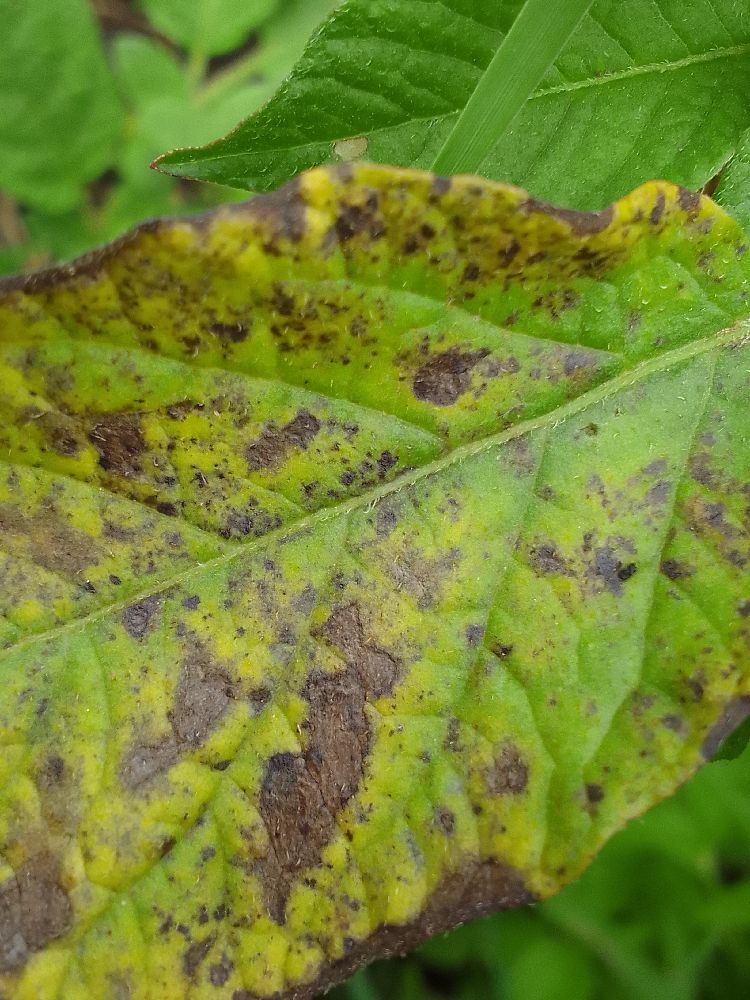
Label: Early blight